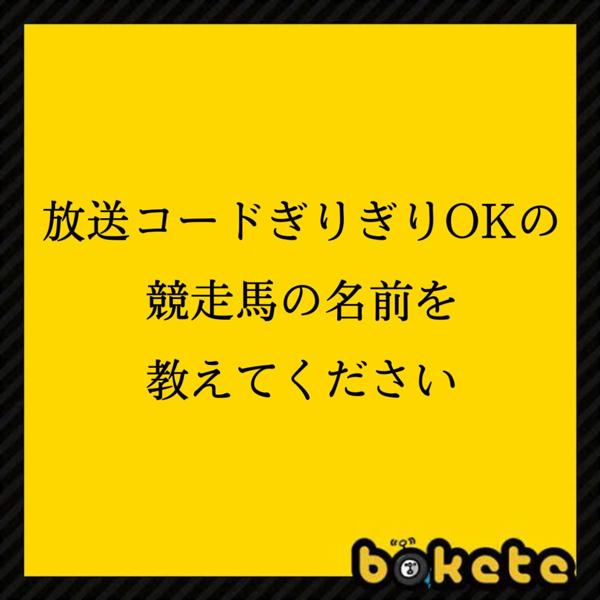
回答: チンユインマンユー